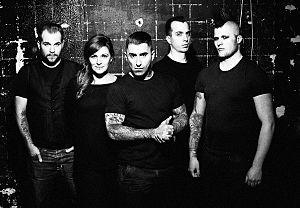
Broilers Noir
Broilers est un groupe de punk rock oi! allemand, originaire de Düsseldorf.